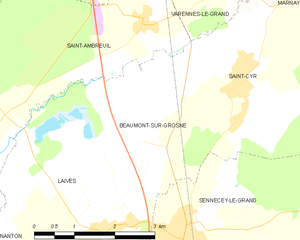
Carte des communes françaises